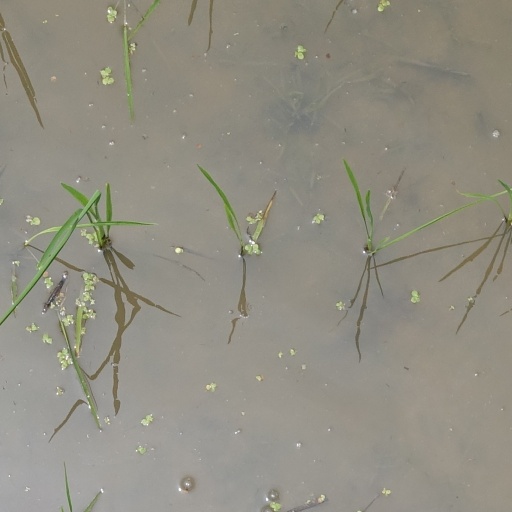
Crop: rice